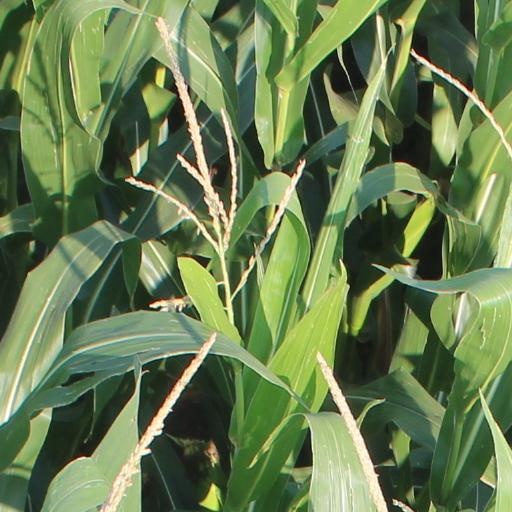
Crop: maize; corn